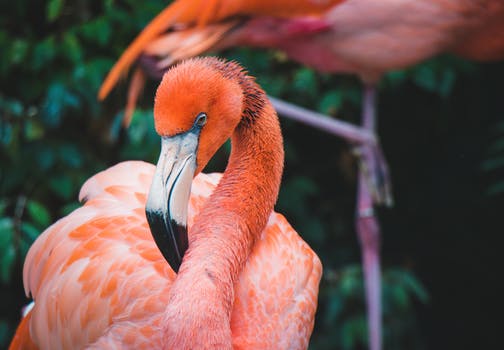
Label: No Watermark